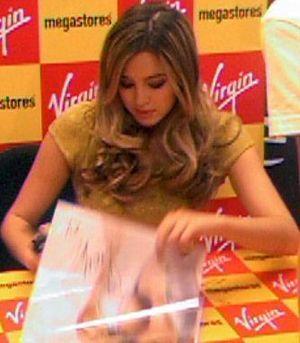
Keeley Rebecca Hazell, née le 18 septembre 1986 à Lewisham, est un mannequin glamour pour la presse sexy britannique. Après avoir remporté le concours du Sun en 2004, elle est devenue très populaire en Angleterre. Elle mesure 1,68 m et ses mensurations sont 90-62-90. Elle a posé dans FHM.